Gavari

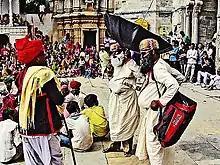
Satiric skit mocking fat traders who come to fleece the villagers

In Gavari, the beauty and power of the natural world are the ultimate expression of divinity. Wilful or heedless damage to its diversity, health or future is thus regarded as not only short-sighted and suicidal, but also criminal and blasphemous. Such views are the seed Seven generation sustainability among many indigenous tribes and their current widespread battles to safeguard water resources, endangered ecosystems and biocultural diversity.